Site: brandenburg
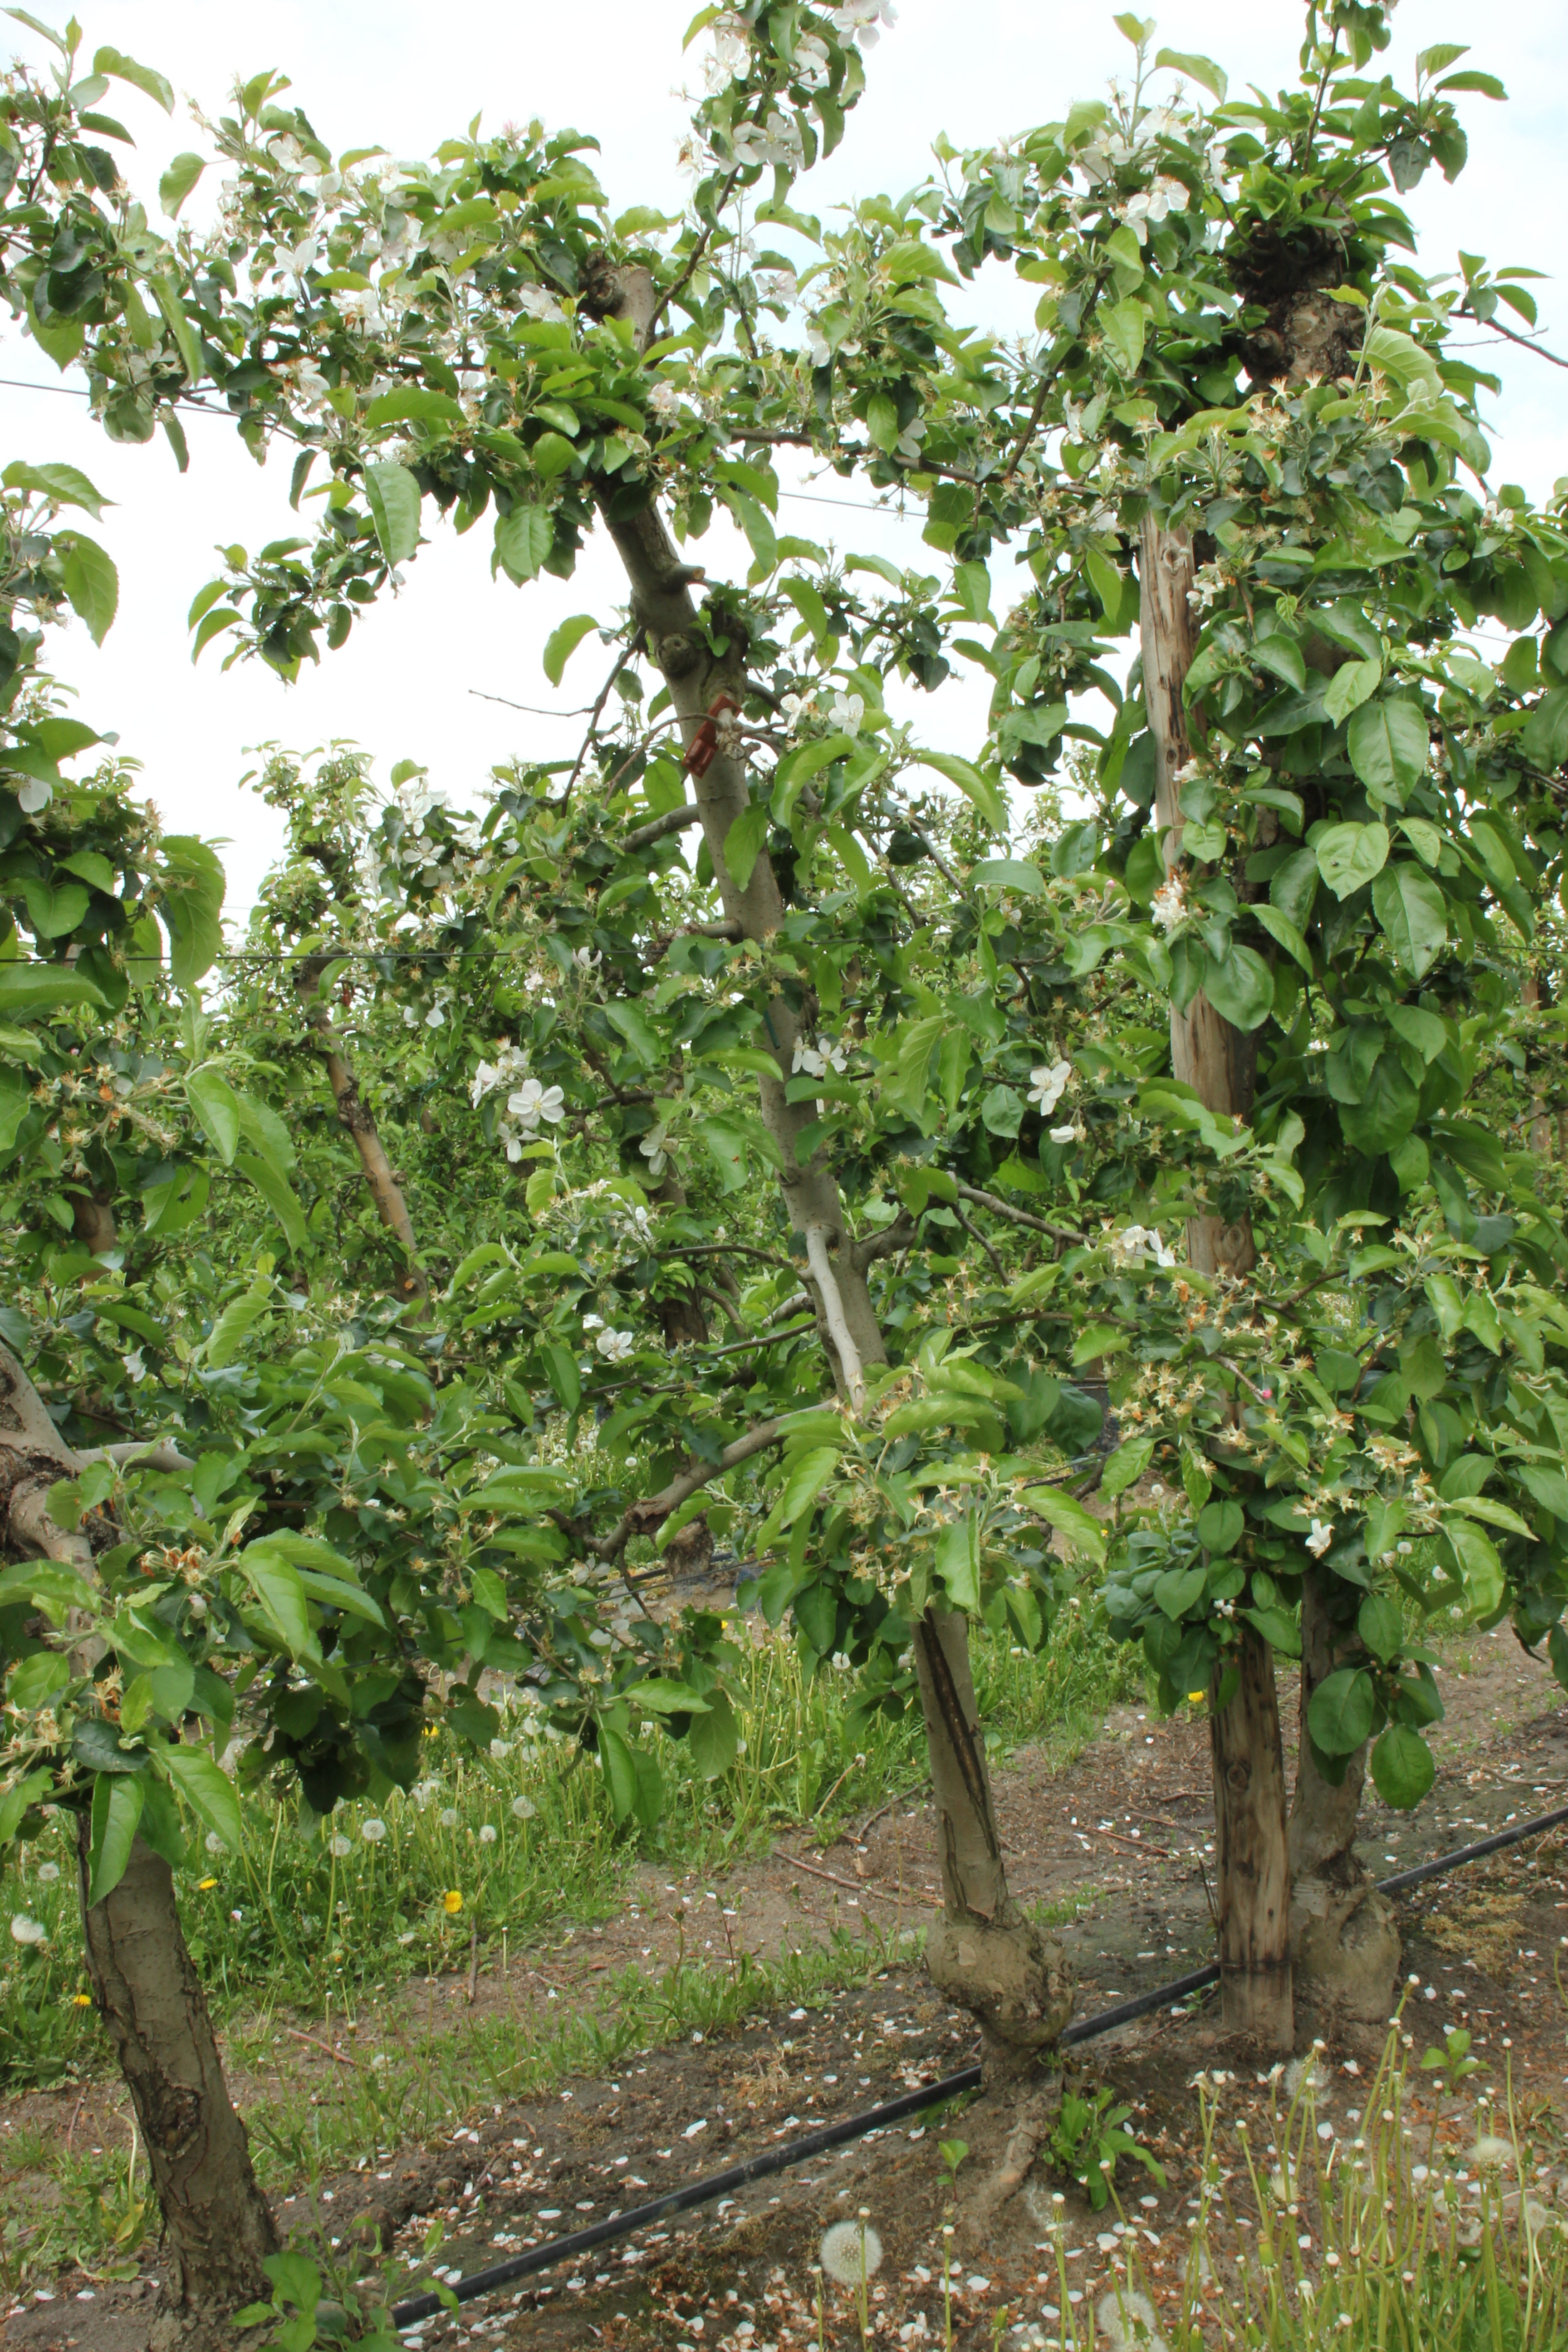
Growth stage (BBCH 67): Flowering